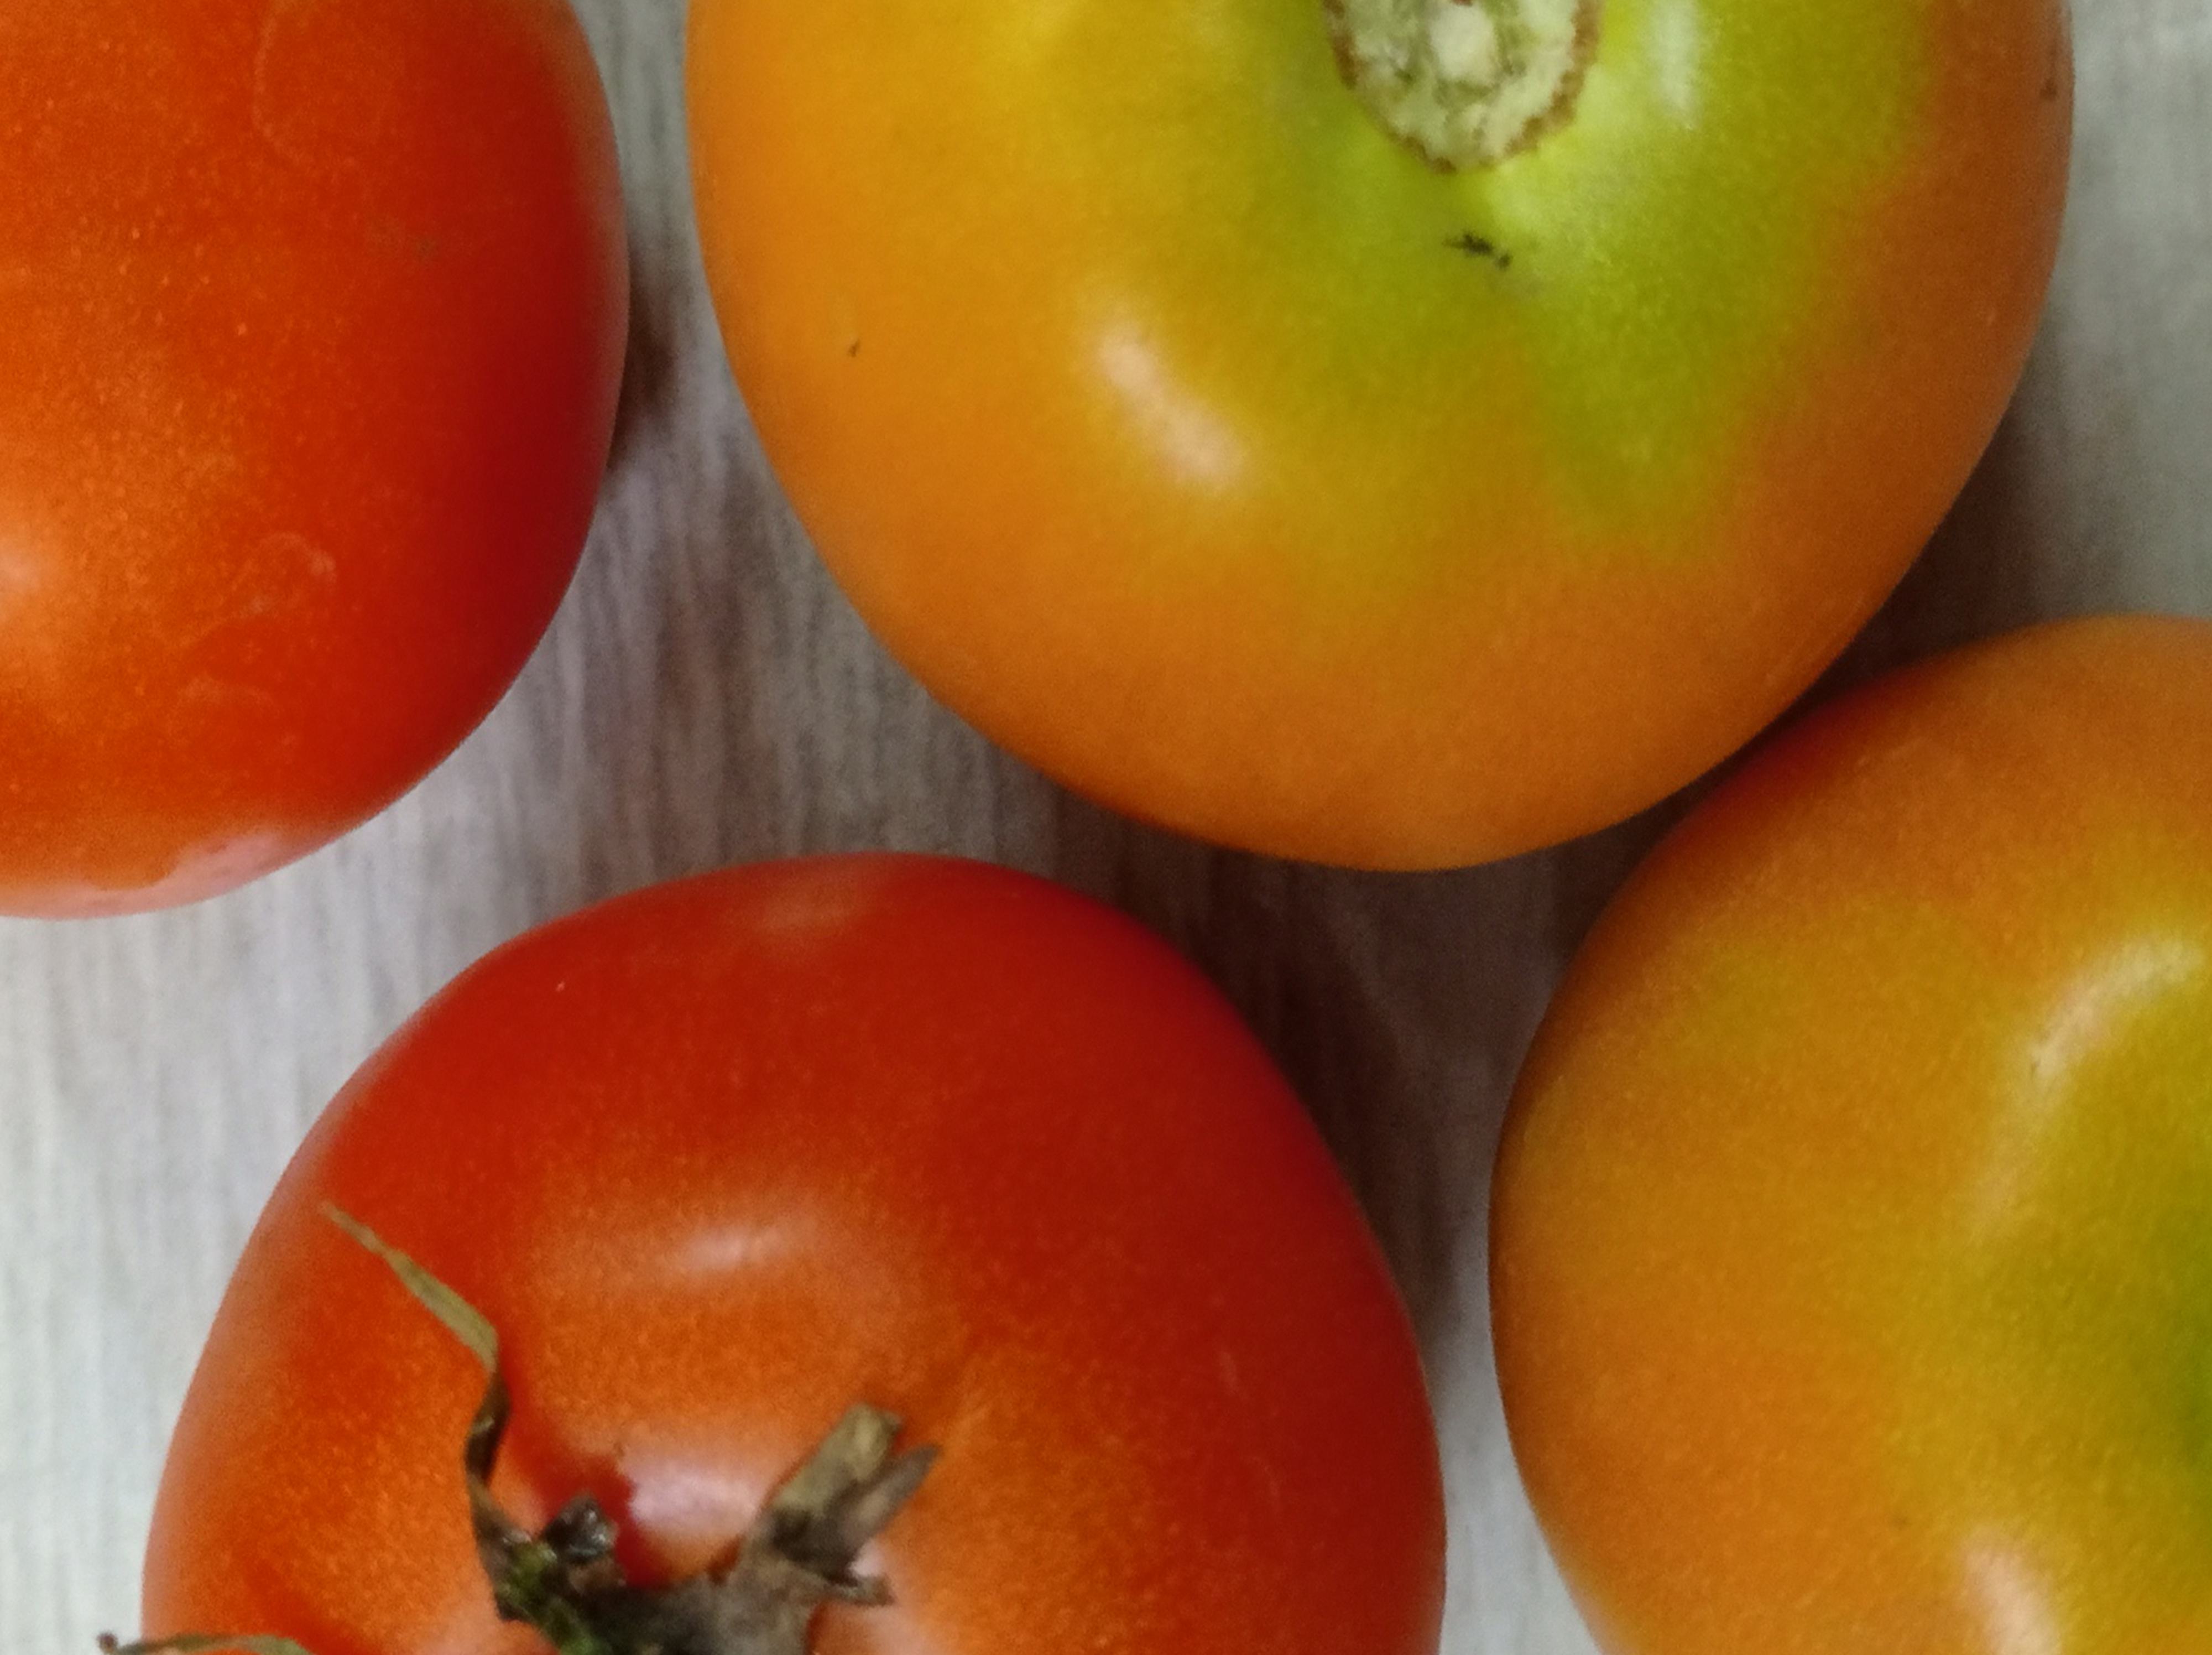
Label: Fresh